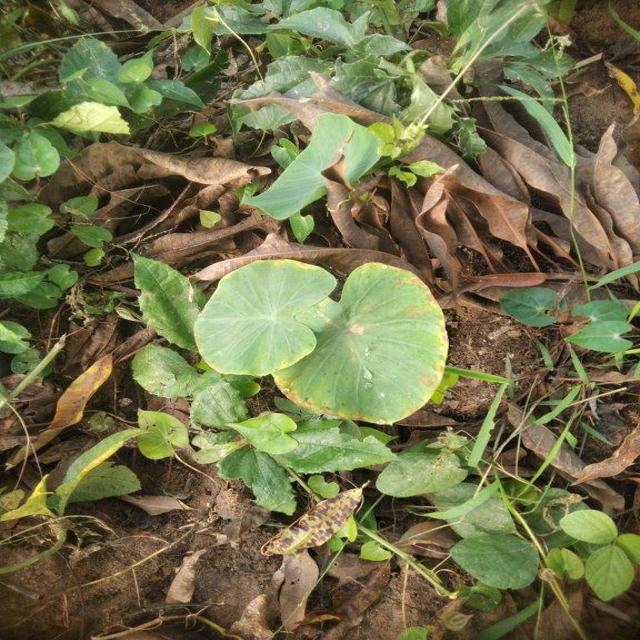
Label: Mid_Blight